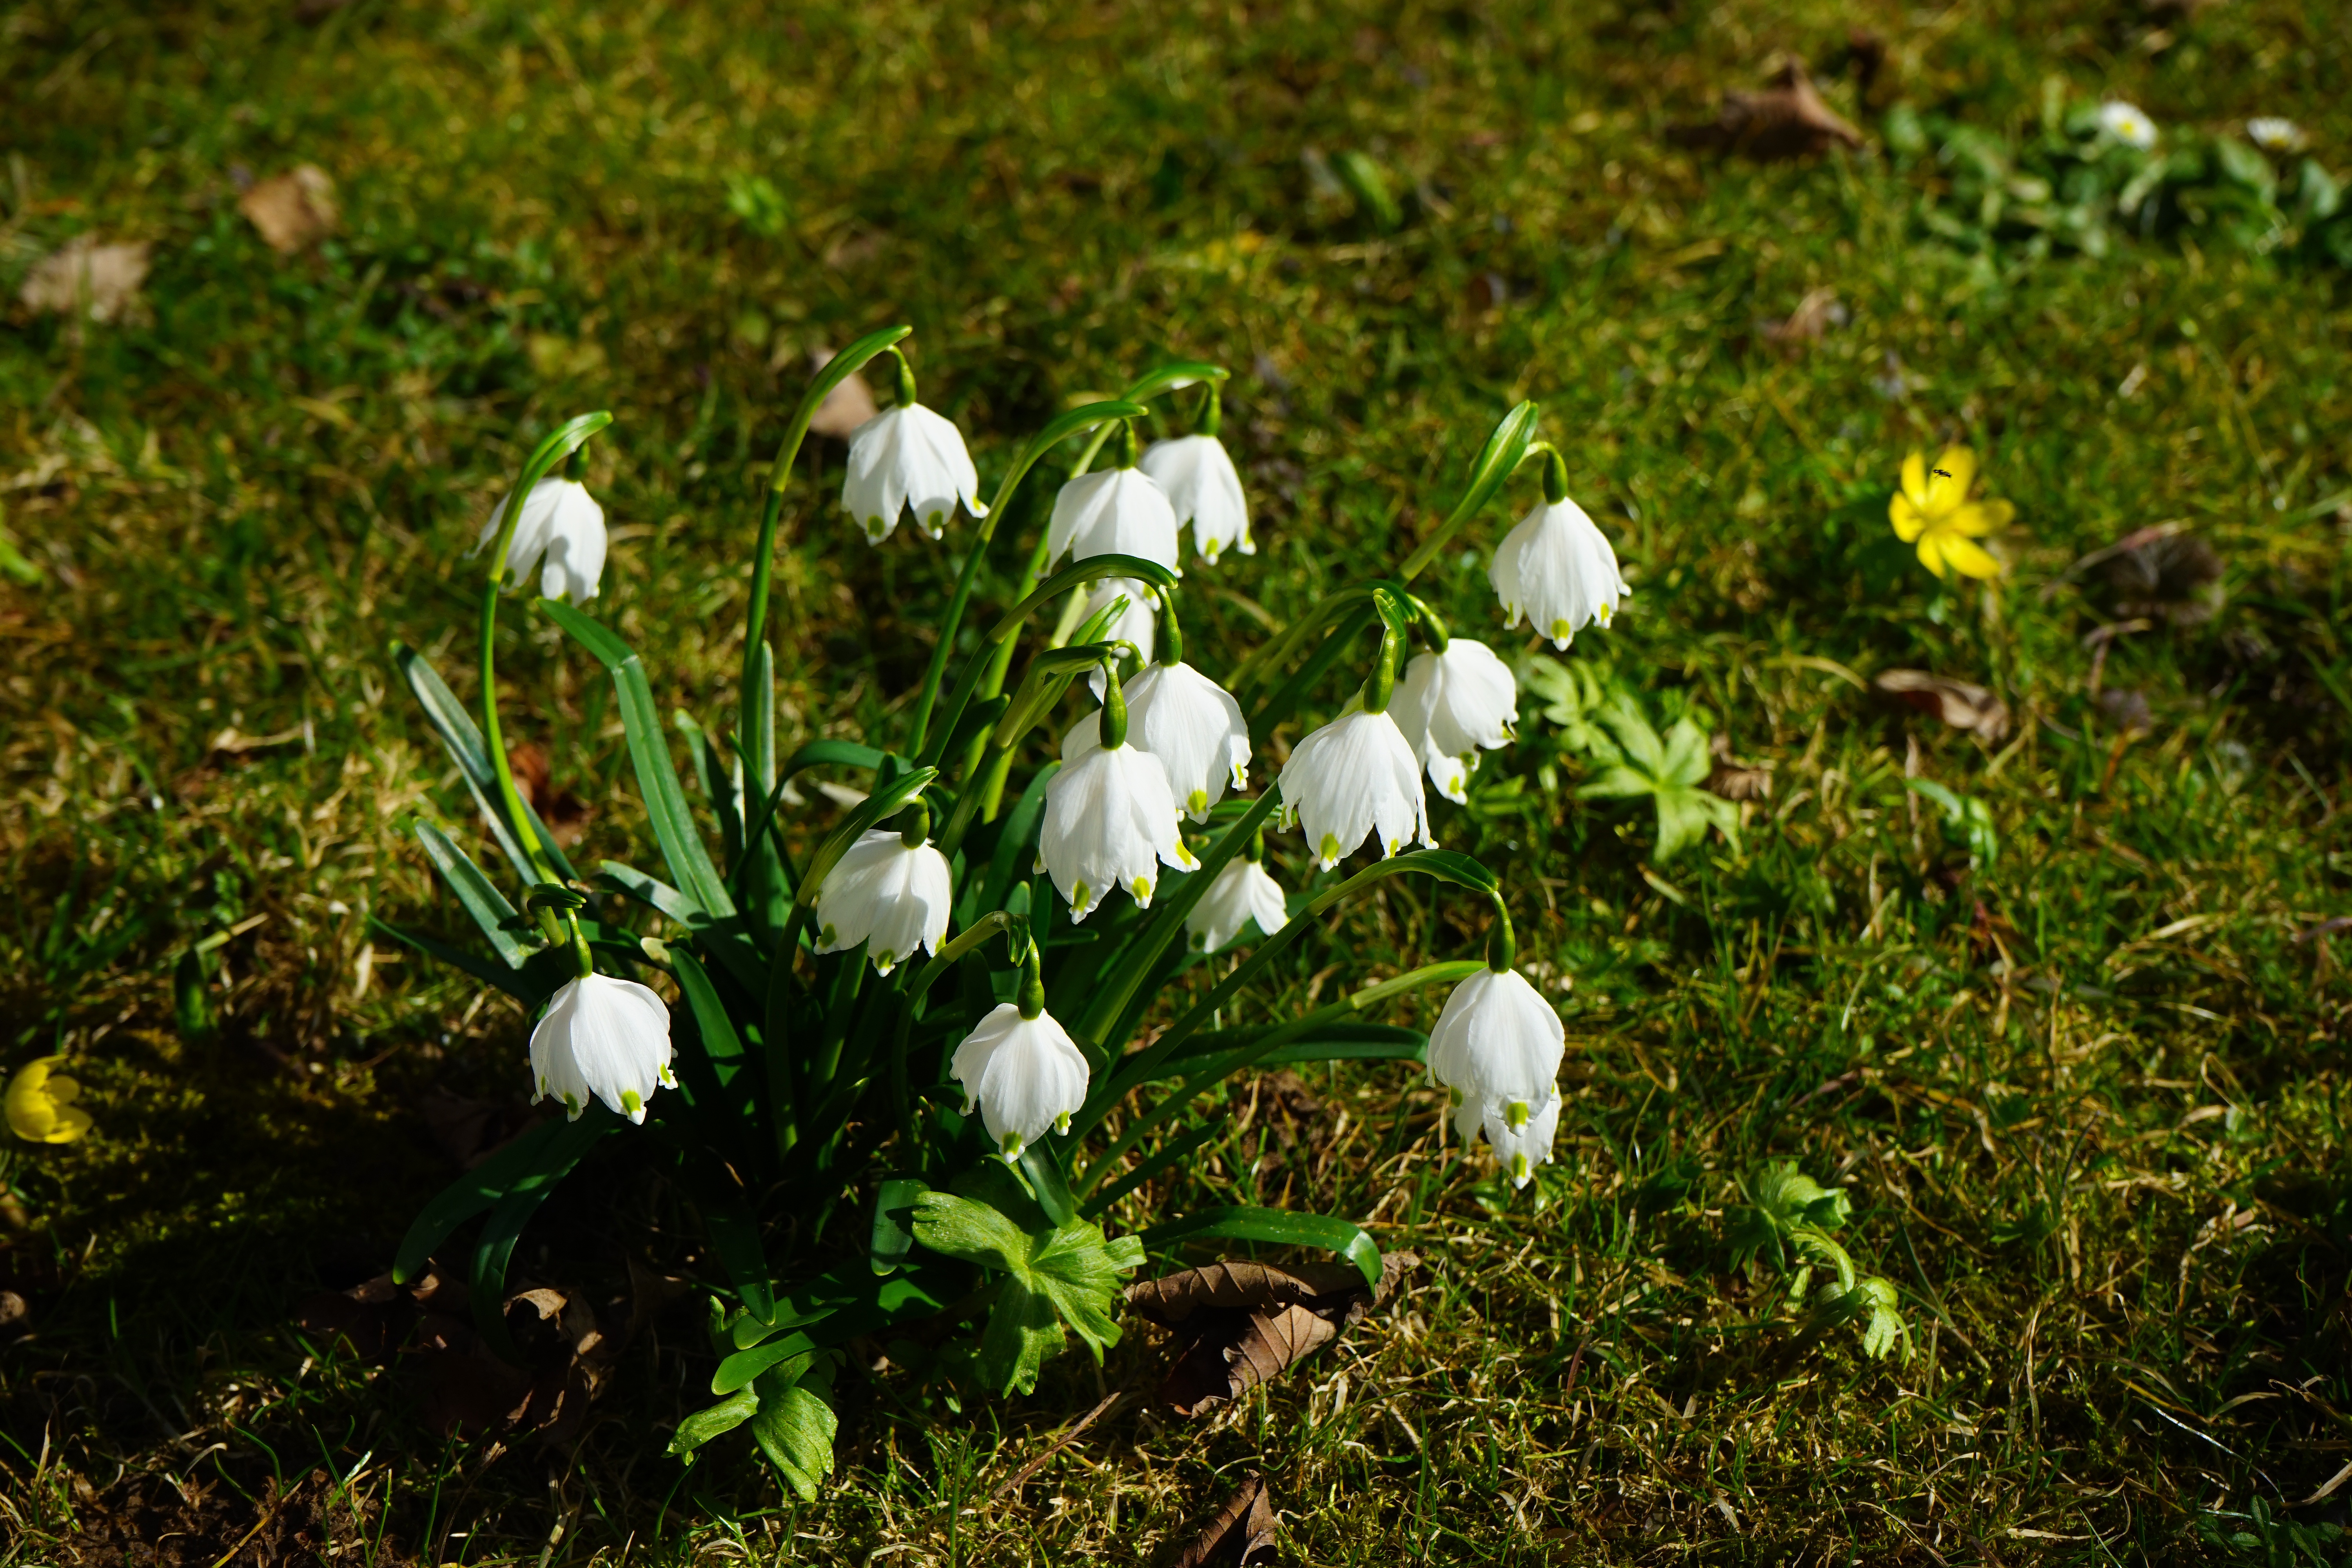
grass, plant, lawn, meadow, flower, bloom, idyllic, spring, macro, botany, garden, close, flora, snowflake, wildflower, flowers, detail, crocus, snowdrop, woodland, spring flower, calyx, galanthus, flowering plant, leucojum, amaryllis plant, amaryllidaceae, fruehlingsknotenblume, great snowdrops, land plant, spring knotenblume, maerzgloeckchen, leucojum vernum